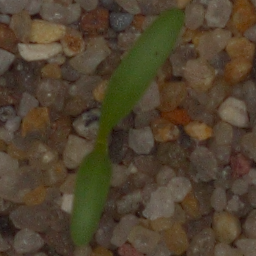
Label: sugar_beet